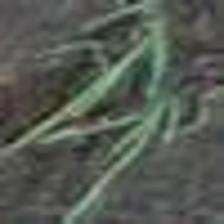
Label: clustered